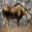
Label: deer